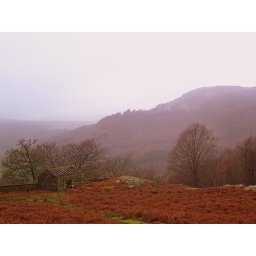
This hillside barn is now inhabited by sheep